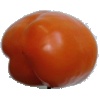
Label: Pepper Orange 1